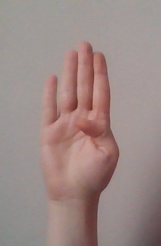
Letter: kaaf